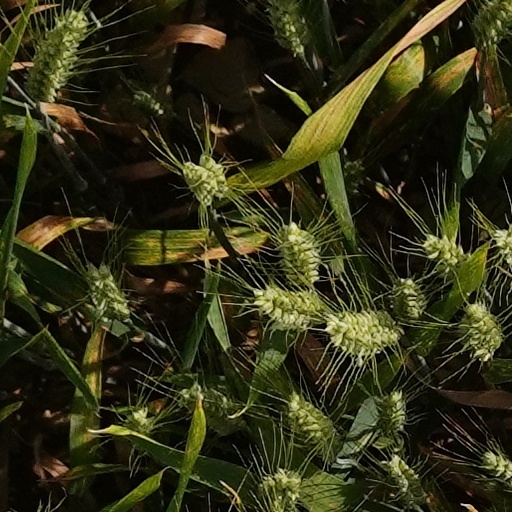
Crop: wheat